Aztec crashed saucer hoax

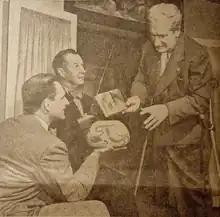
Author Frank Scully (right) and confidence man Silas Newton (center)

Through the mid-1950s to the early 1970s, most ufologists considered the subject thoroughly discredited and therefore avoided it. In 1966, the book "Incident at Exeter" mentioned rumors of dead alien bodies stored at Wright-Patterson Air Force Base. Those rumors inspired the 1968 novel "The Fortec Conspiracy". In 1974, ufologist Robert Spencer Carr publicly claimed alien bodies recovered near Aztec were stored at "Hangar 18" at Wright-Patterson, prompting official denials from the Air Force.